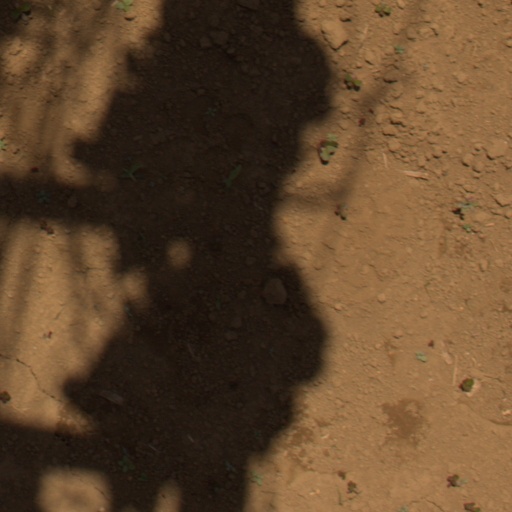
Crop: Jerusalem artichoke